Bulford

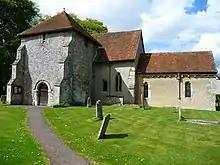
Parish church

The Church of England parish church of St Leonard, to the west of the village near the Avon, is from the late 12th century and is a Grade I listed building. Alterations were made in the 13th century (probably including the addition of the tower), and again in the 14th and 16th. The foundations of the tower proved to be inadequate and its height was reduced, probably in the 16th century. In the 19th century a north transept was added. Restoration in 1902–11 was directed by C.E. Ponting.